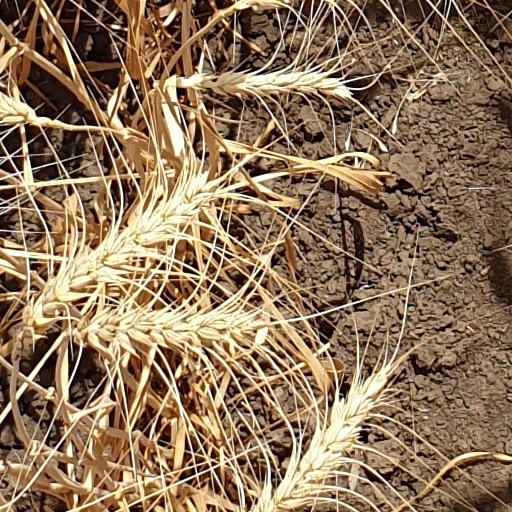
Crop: wheat